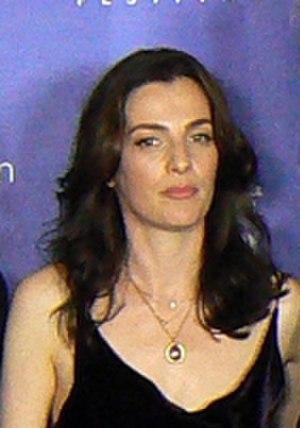
Ayelet July Zurer est une actrice israélienne née le 28 juin 1969 à Tel Aviv.